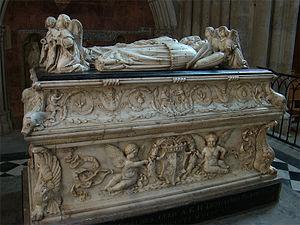
Charles-Orland de France, né le 11 octobre 1492 au Plessis-lez-Tours et mort le 16 décembre 1495 à Amboise, est un dauphin de France, titre porté par le fils aîné du roi de France pour désigner l'héritier présomptif de la couronne.
Anne de Bretagne, née le 25 ou 26 janvier 1477 à Nantes et morte le 9 janvier 1514 à Blois, est duchesse de Bretagne et comtesse de Montfort et d'Étampes et, par ses mariages, reine des Romains, puis de France, puis de nouveau reine de France et reine de Naples et duchesse de Milan.
Guillaume Regnault, né vers 1450, mort le 8 janvier 1532 à Tours, est un sculpteur français de l'école de Tours.